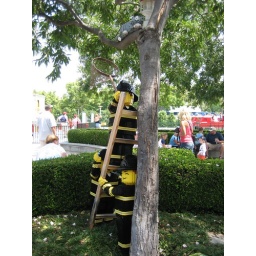
cat in a tree | legoland